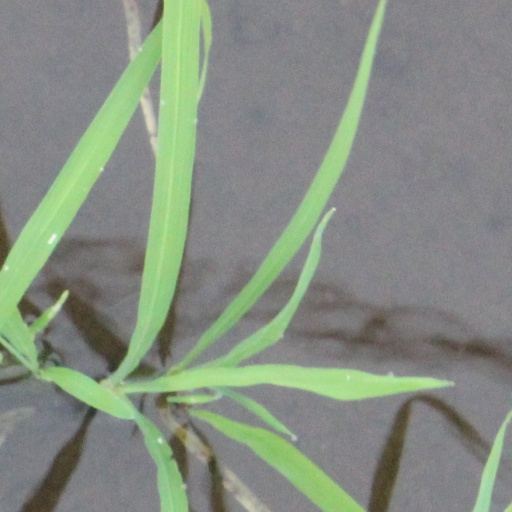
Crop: rice